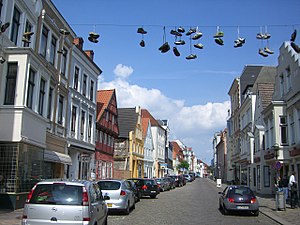
Nørregade (Flensborg)
Hængende sko i Nørregade (shoefiti)
Nørregade eller Norderstraße er en gade i Indre By i Flensborg, der løber parallelt med Skibsbroen.